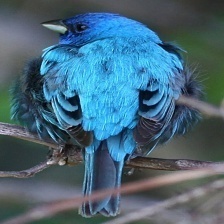
Species: INDIGO BUNTING
Scientific name: PASSERINA CYANEA
ImageNet parent category: indigo_bunting